Drum magazine

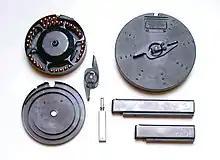
50- and 100-round drum magazines plus 20- and 30-round box magazines for Thompson SMG

The Soviet PPD submachine gun originally designed in 1934 by Vasily Degtyaryov could use either a 35-round box magazine, or a 71-round drum magazine copied from the Finnish Suomi KP/-31 submachine gun that however used 9x19mm Parabellum instead, and the latter magazine was most common. The Soviet PPSh-41 submachine gun and PPS-43 which replaced the PPD were cheaper and more reliable weapons designed in 1941 and 1943, respectively. They too used 7.62×25mm Tokarev ammunition, could use either a 35-round box magazine or a 71-round drum magazine, and the latter was most common.